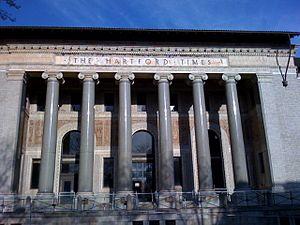
The Hartford Times est un journal quotidien américain publié à Hartford de 1817 à 1976.